My Father's Place (Portland, Oregon)

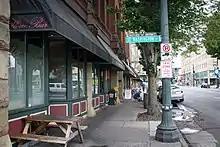

The interior has "well-worn" booths, exposed brick walls, "vintage" ceiling lamps, a jukebox, and an "eclectic" collection of knickknacks. There are black-and-white photographs on the walls, a glass cabinet with antique liquor bottles, and a vending machine stocked with cigarettes, despite being a non-smoking establishment. Portraits depict John F. Kennedy, Abraham Lincoln, and Franklin D. Roosevelt, among others. In 2015, DeVona said, "Even on bright sunny days, the dark choice of coloring for the interior, coupled with modest lighting, give off a dusky ambiance."